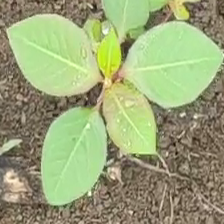
Weed species: Moti_dudhi(Euphorbia_geneculata_L)